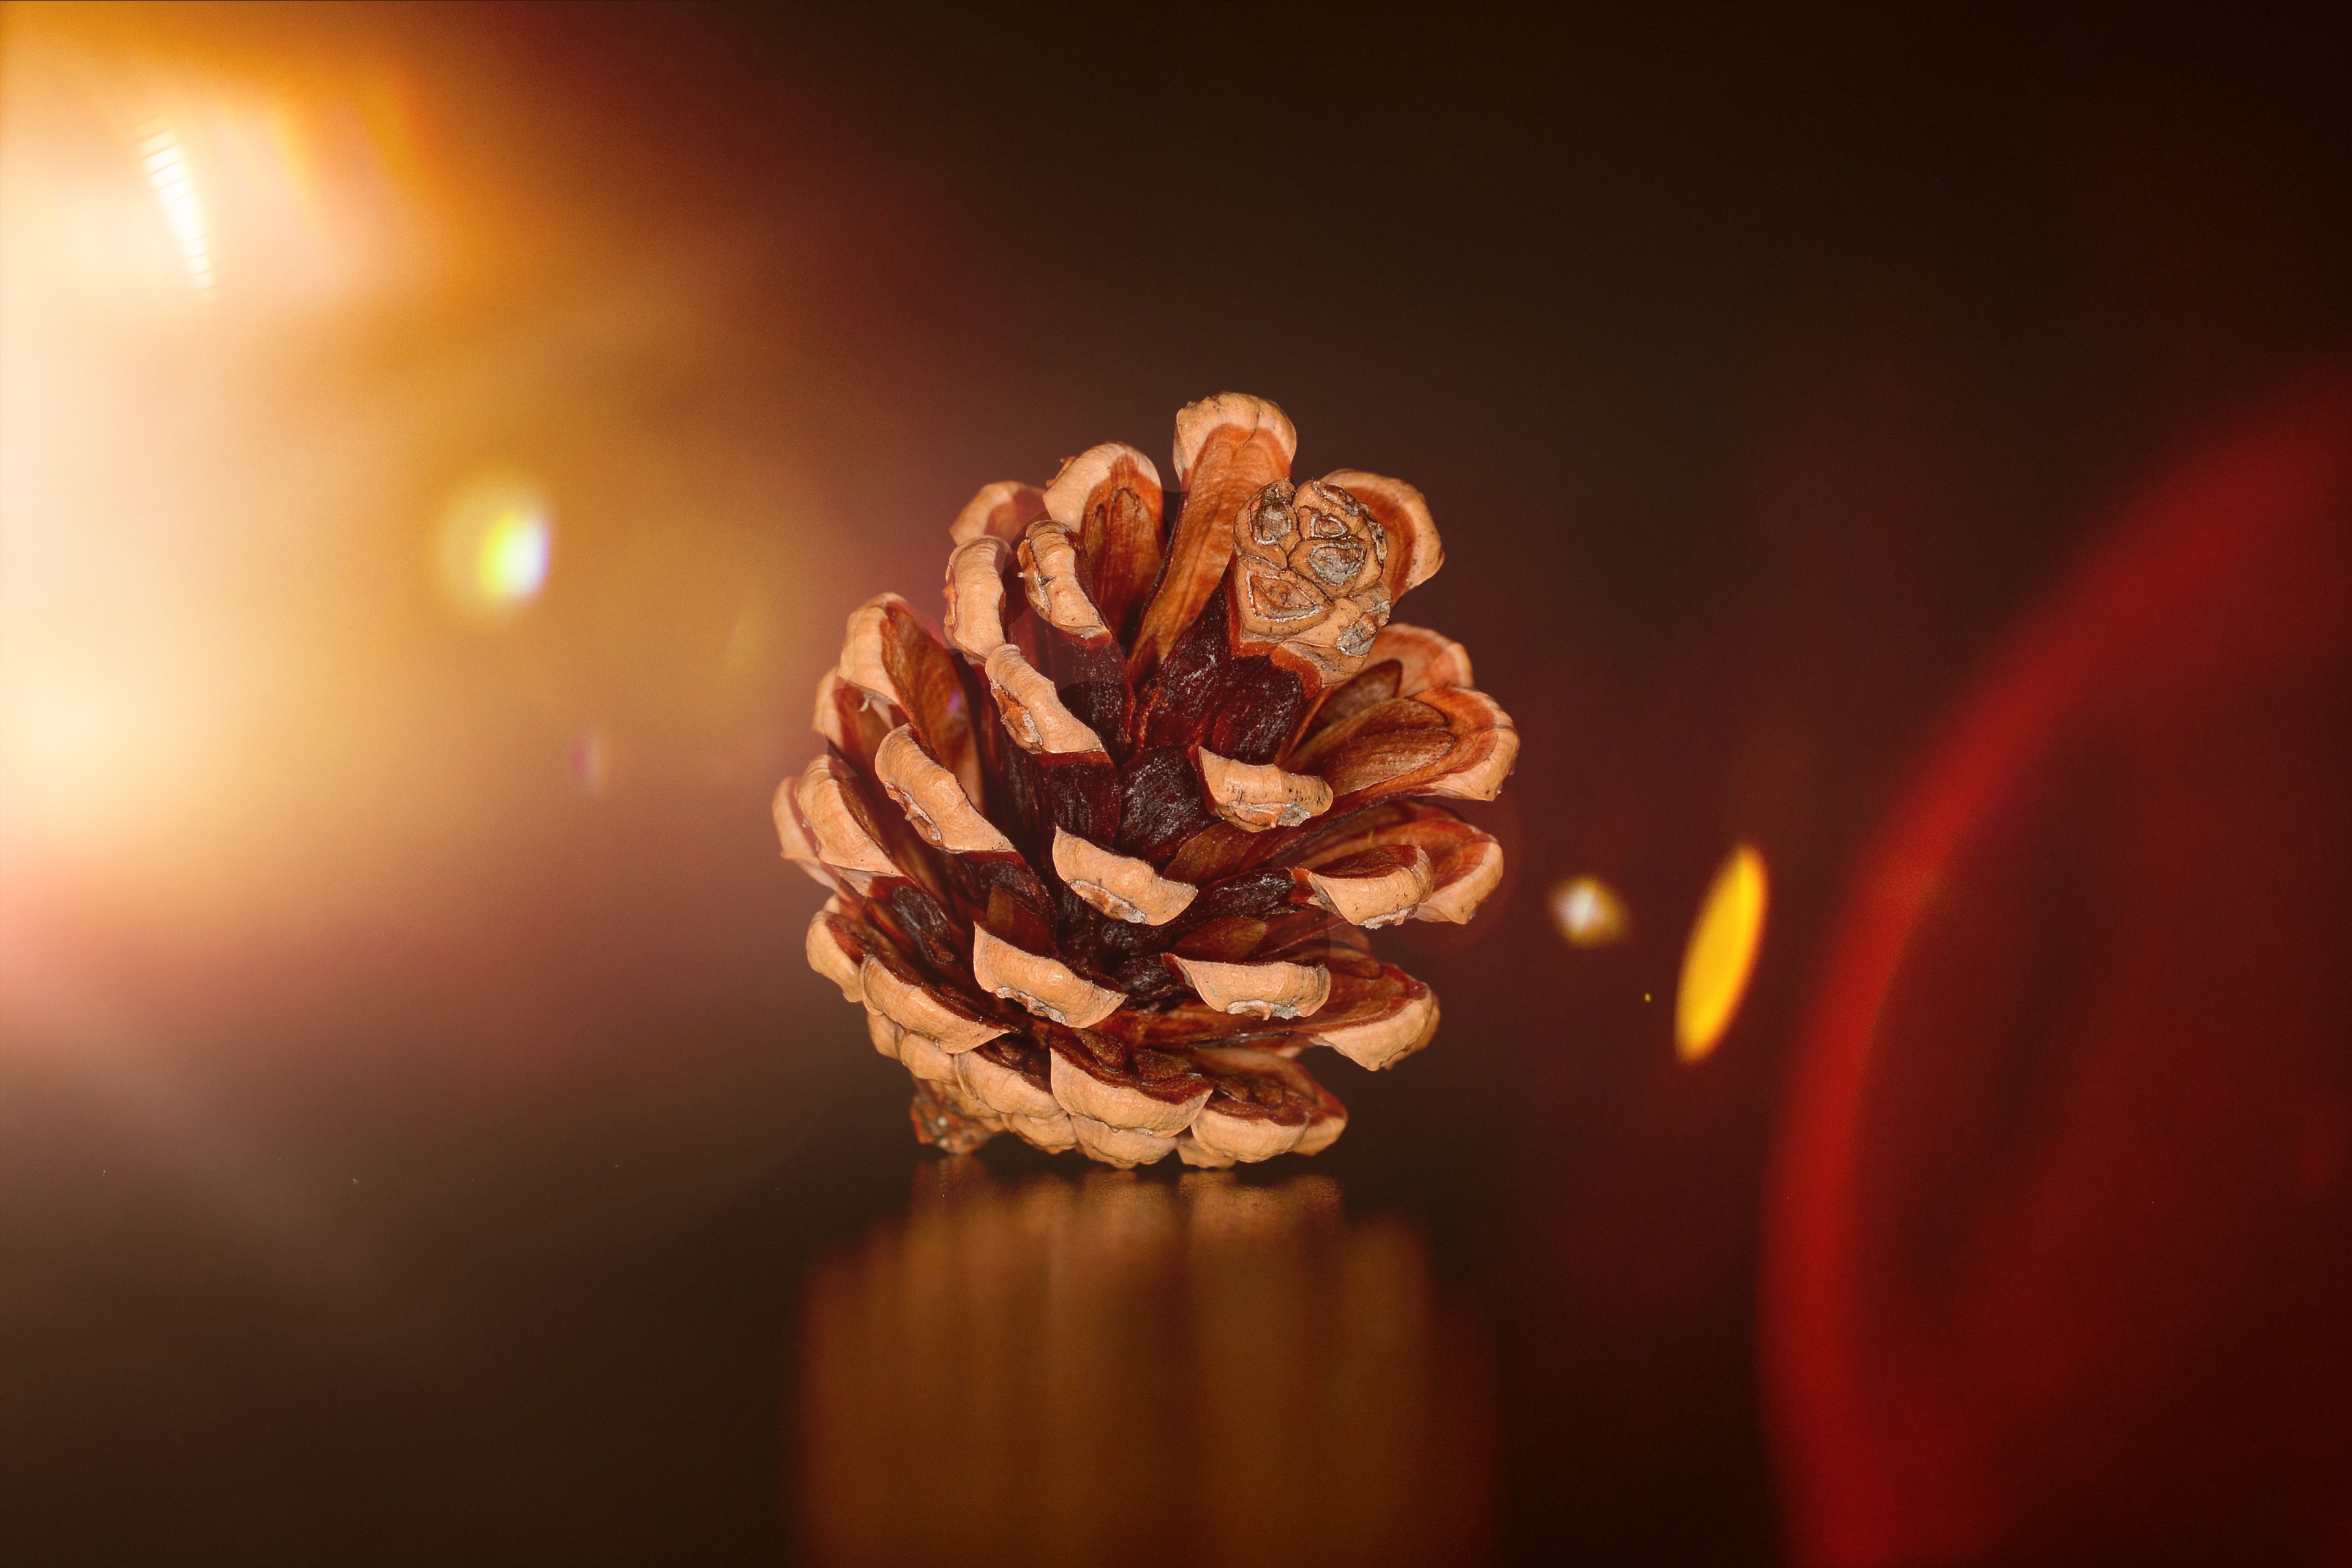
hand, tree, nature, forest, branch, light, plant, photography, sunlight, leaf, flower, petal, reflection, red, darkness, lighting, christmas tree, circle, close up, tap, organ, natural product, pine cones, macro photography, computer wallpaper, brau